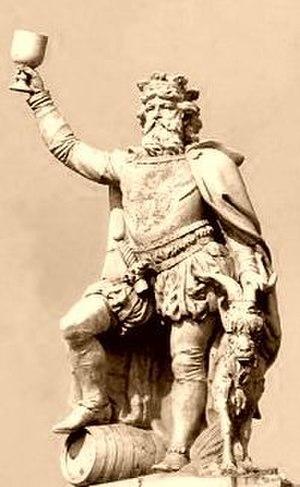
Isis est une reine mythique et une déesse funéraire de l'Égypte antique. Le plus souvent, elle est représentée comme une jeune femme coiffée d'un trône ou, à la ressemblance d'Hathor, d'une perruque surmontée par un disque solaire inséré entre deux cornes de vache.